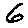
Label: 6